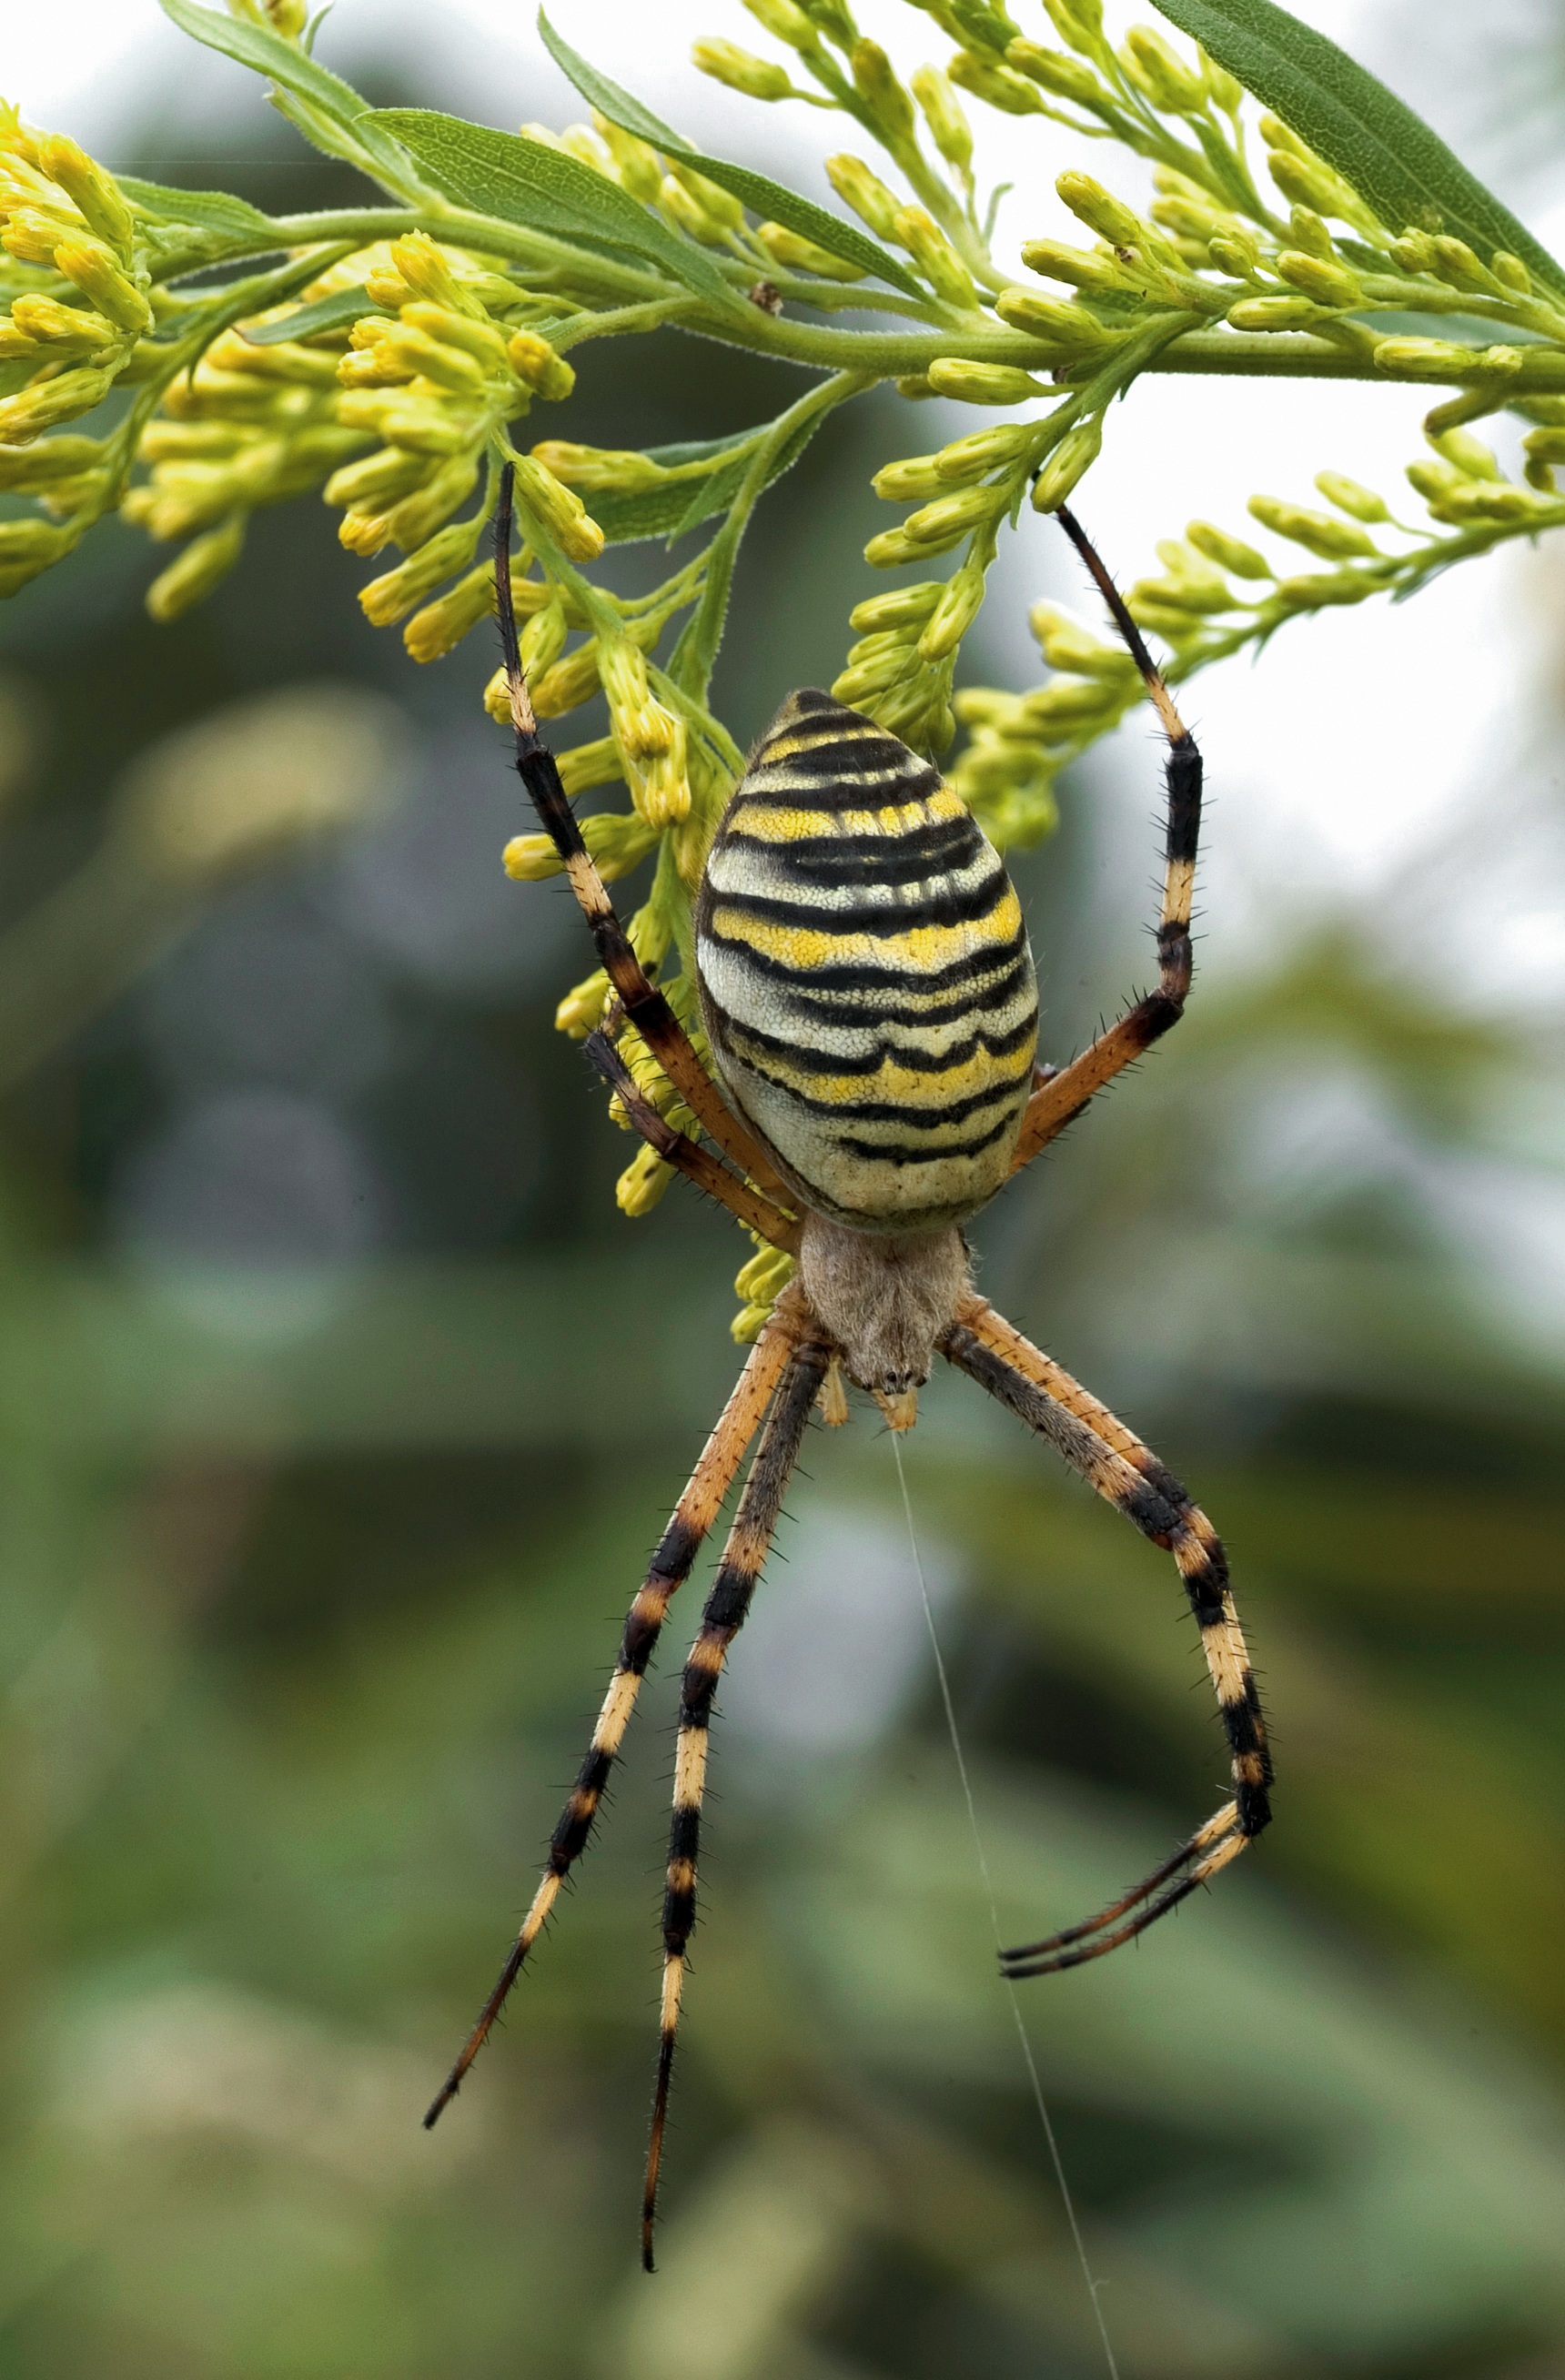
nature, branch, wildlife, web, insect, botany, black, yellow, fauna, invertebrate, close up, spider, arachnid, argiope, macro photography, arthropod, european garden spider, araneus, wasp spider, plant stem, orb weaver spider